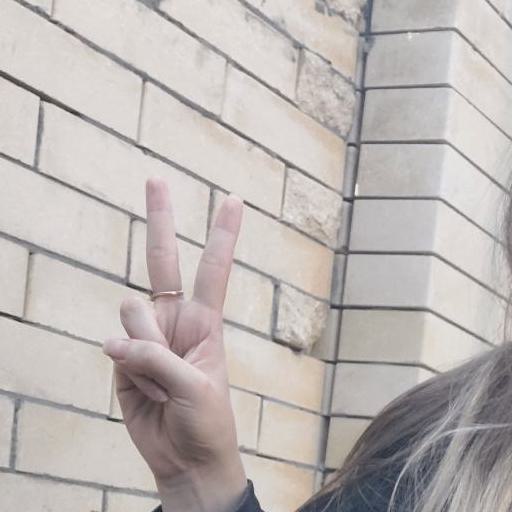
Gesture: peace